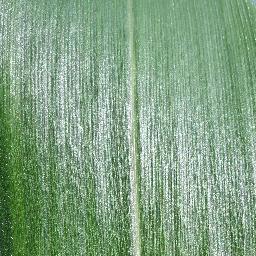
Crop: corn
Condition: (maize)_healthy